Edward Espe Brown

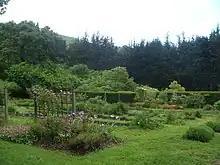
Green Gulch Farm Zen Center where Brown once lived

Brown's mother died when he was three years old. Three days after her death, his father decided to send Brown and his older brother Dwite to an orphanage in San Anselmo, California, because that was the only way he could visit them regularly (the alternative was to send the boys to live with relatives in South Dakota). Brown's father remarried four years later, and then the boys returned home.